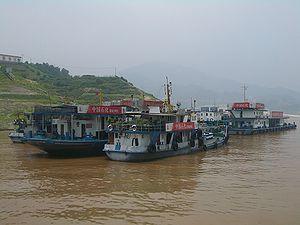
Le présent article traite du secteur énergétique en République populaire de Chine.